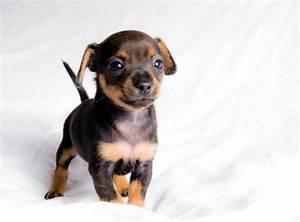
dog